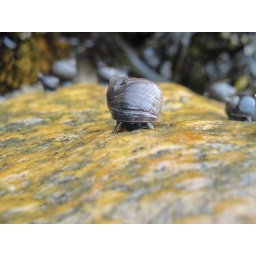
On rock on edge of small sandy beach below sea wall, in intertidal zone, Woods Hole, Massachusetts. dsc07365